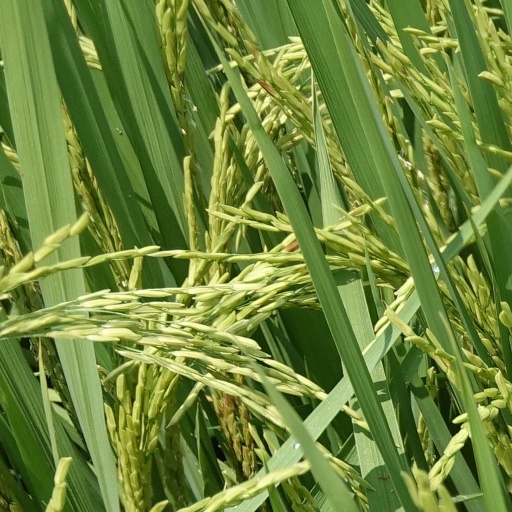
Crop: rice